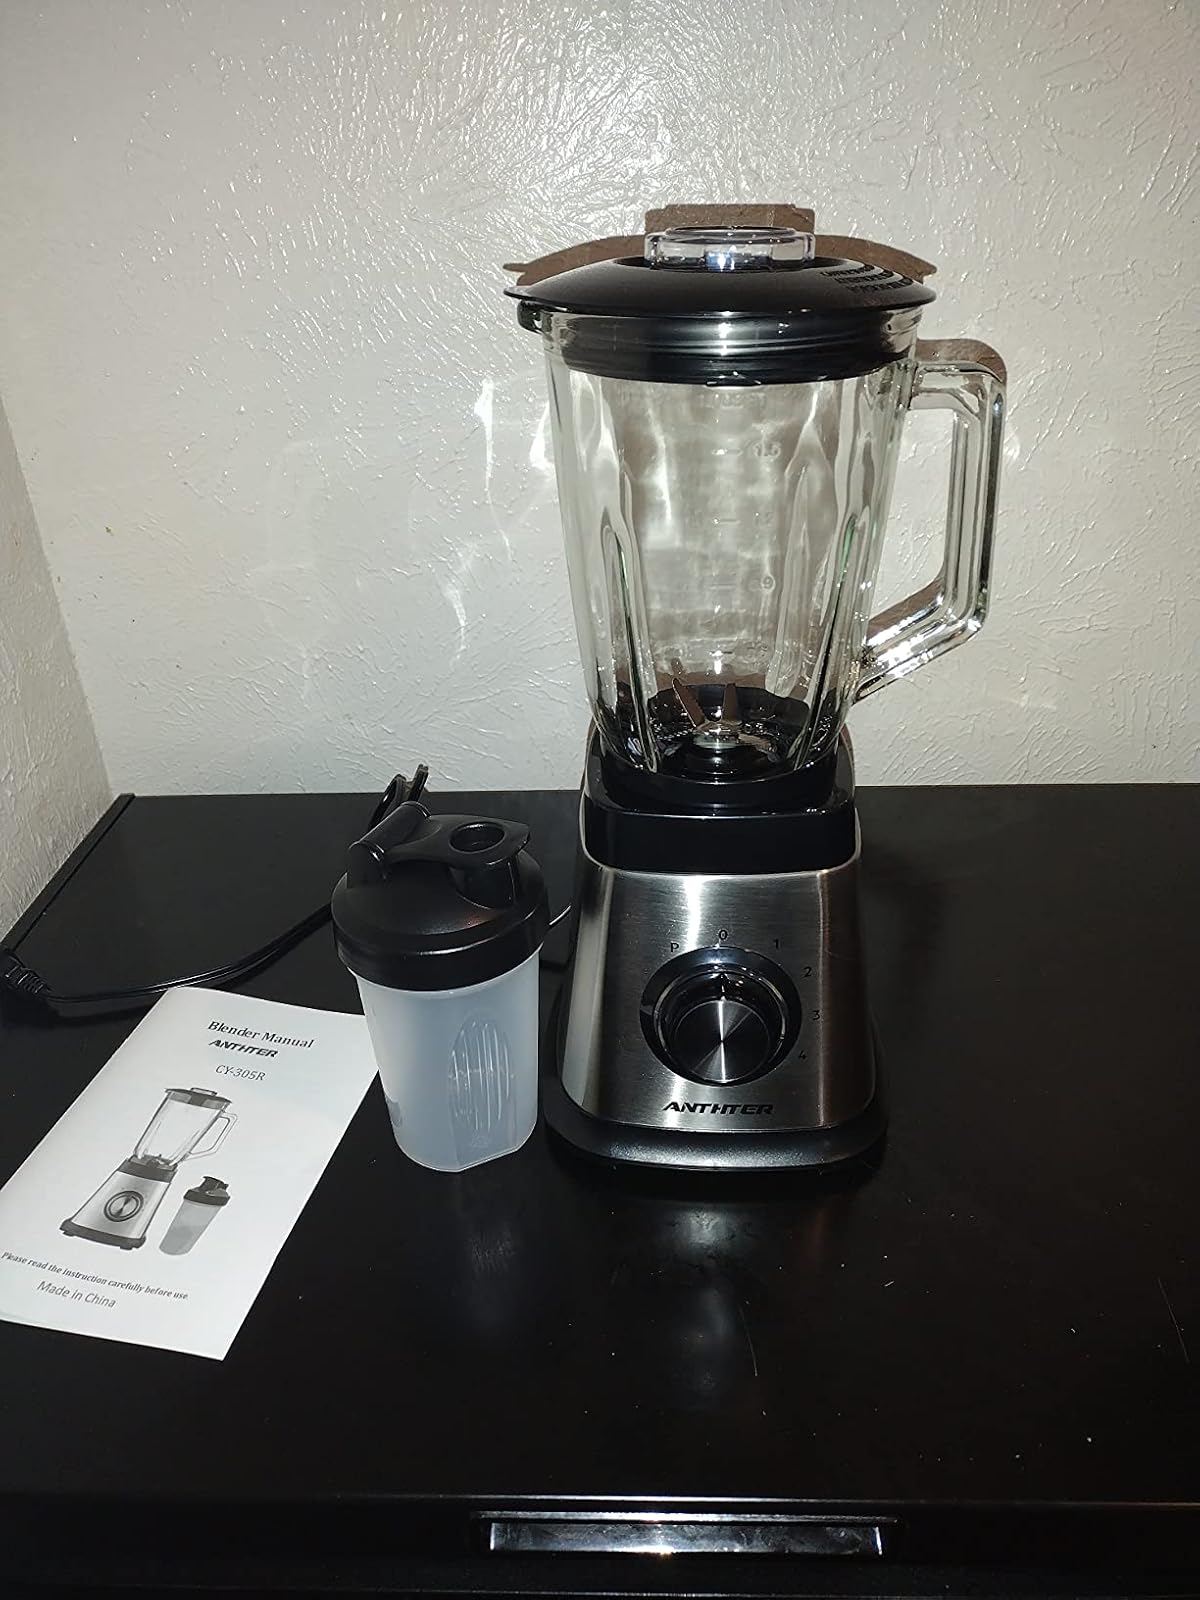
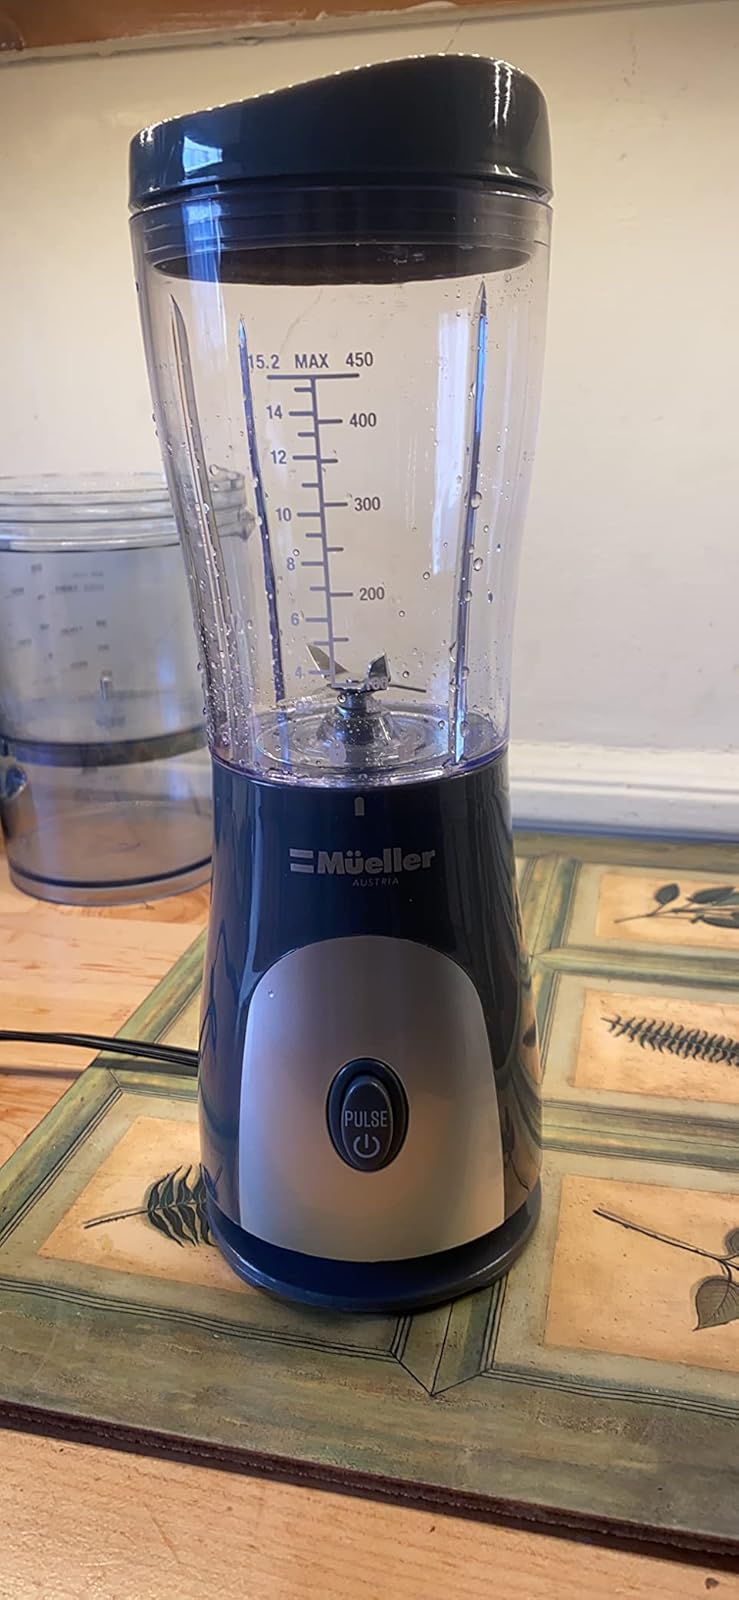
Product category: items_blender
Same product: no